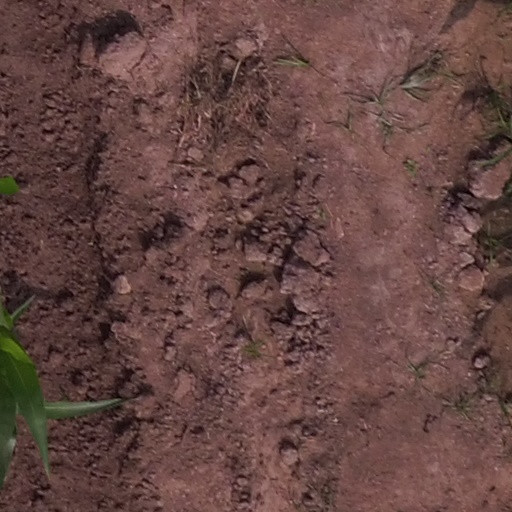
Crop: maize; corn